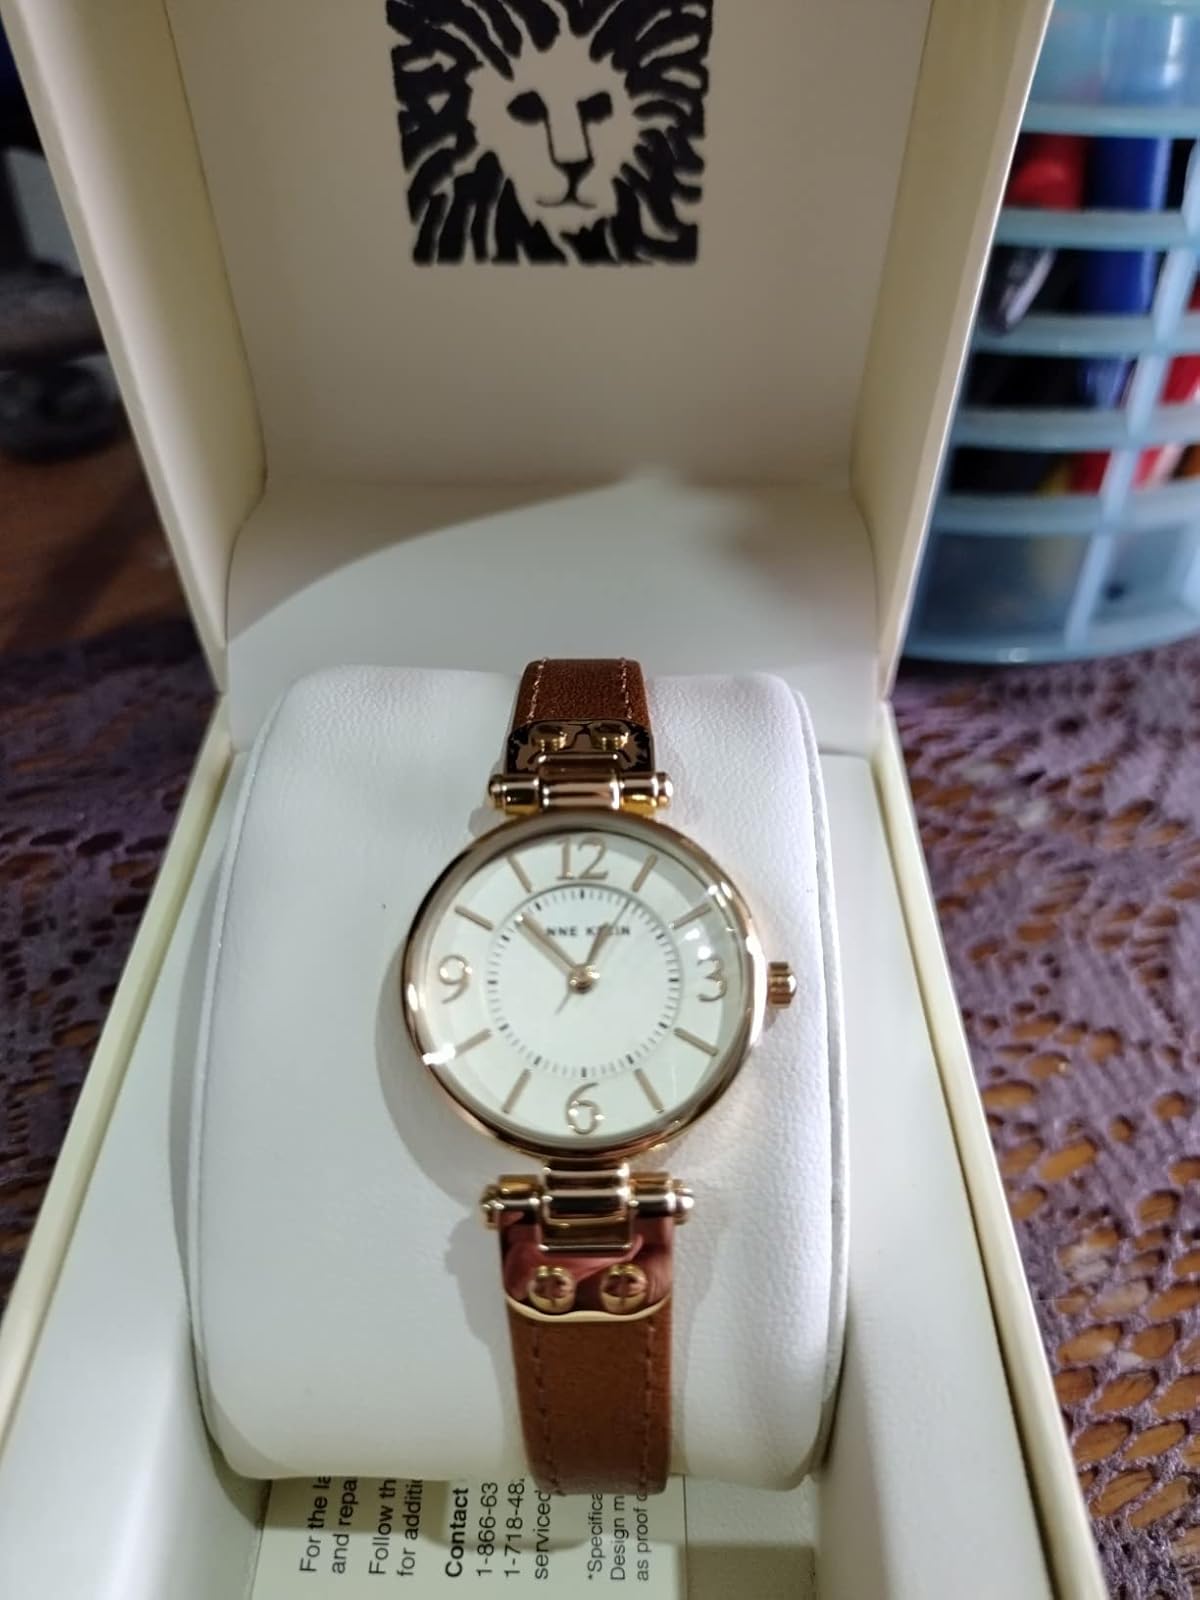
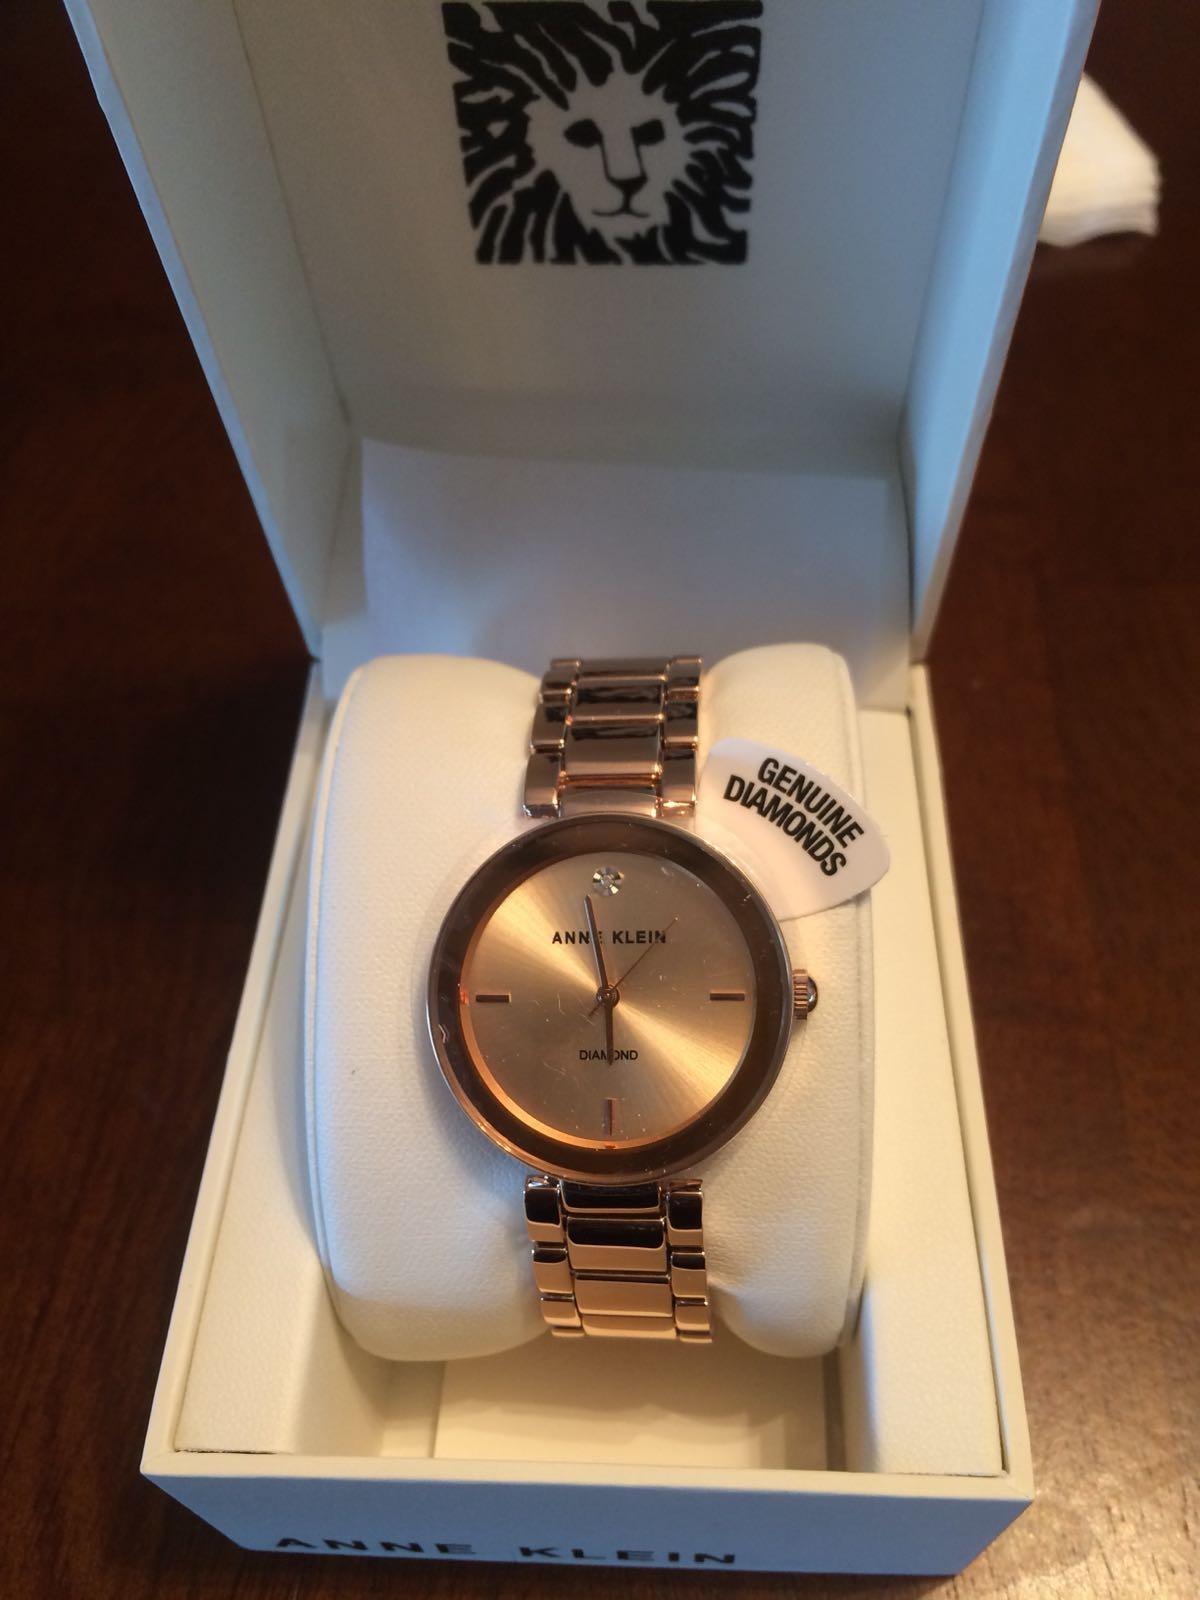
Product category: accessories_watch
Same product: no